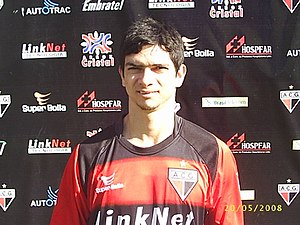
Anaílson Brito Noleto
Anaílson Brito Noleto er en tidligere brasiliansk fodboldspiller.